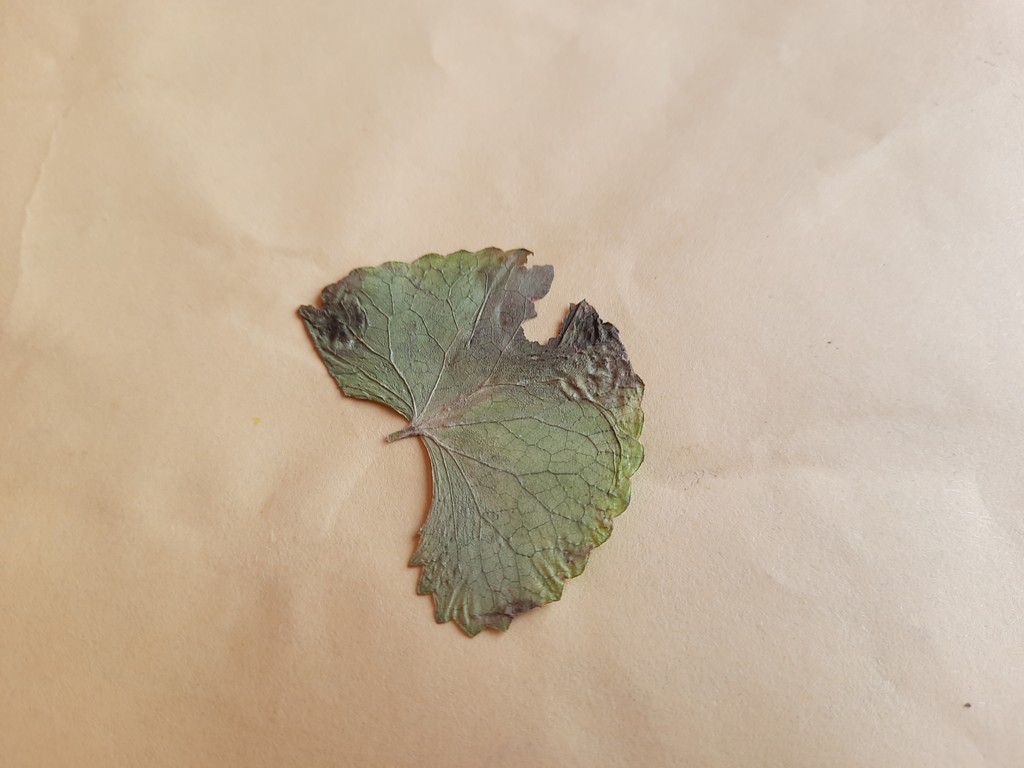
Label: Dried